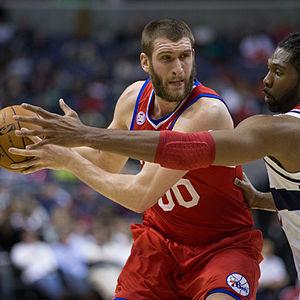
Spencer Hawes est un joueur américain de basket-ball. Il est né le 28 avril 1988 à Seattle. Il mesure 2,16 m pour 104 kg et peut évoluer aux postes d'intérieur ou de pivot. Il est le neveu de Steve Hawes, lui aussi ancien joueur de NBA.